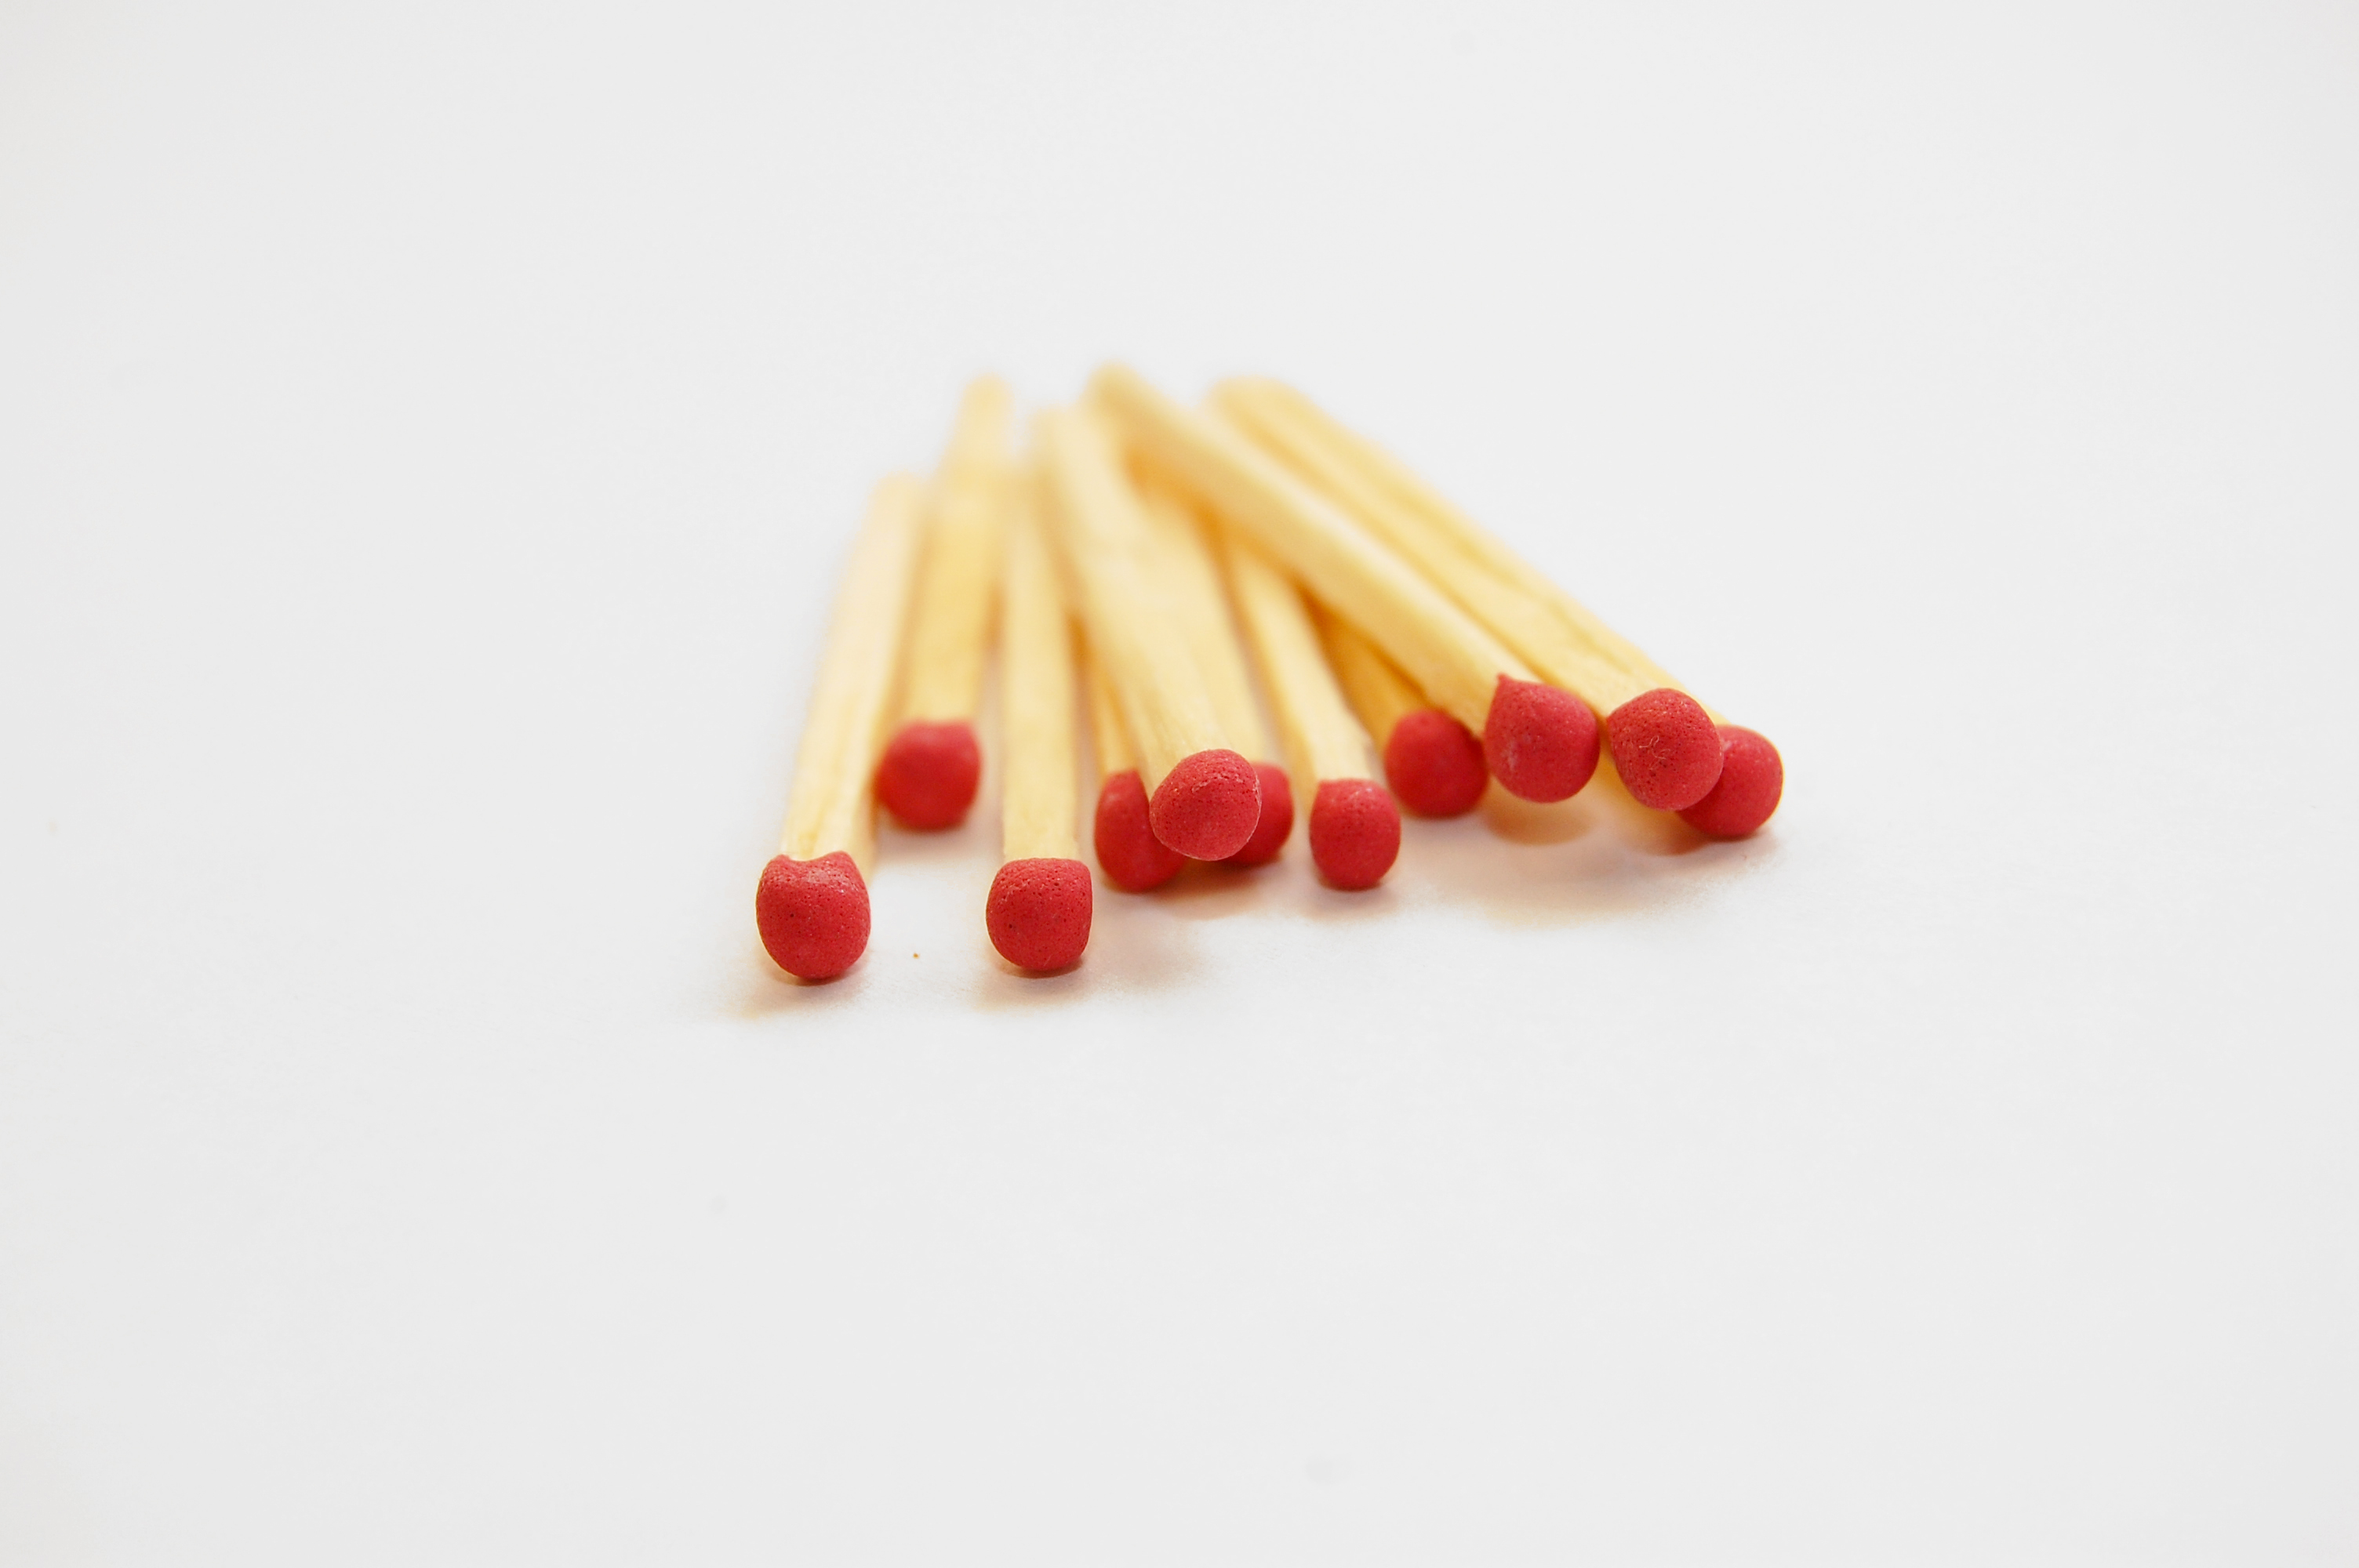
matches, match